Porzûs massacre

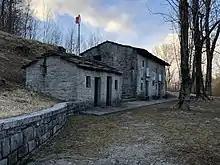
"Malghe di Porzûs"

On 7 February 1945 a group of Communist partisans belonging to the Gruppi di Azione Patriottica (GAP), led by Mario Toffanin (nom de guerre "Giacca"), a man blamed for theft in 1940, reached the command of the Group of the Eastern Brigade of the partisan division Osoppo, near the malghe of Porzûs, in the "comune" of Faedis, eastern Friuli, with the goal to arrest and execute their members.